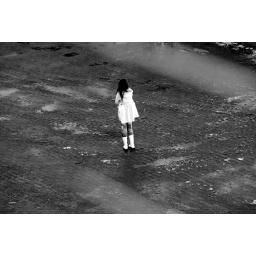
girl in white coat 8922